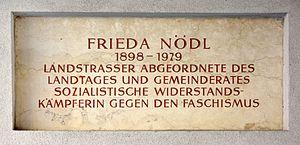
Plaque sur l'immeuble portant le nom de Frieda Nödl, 3-5, Rochusgasse, 3e district de Vienne